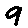
Label: 9